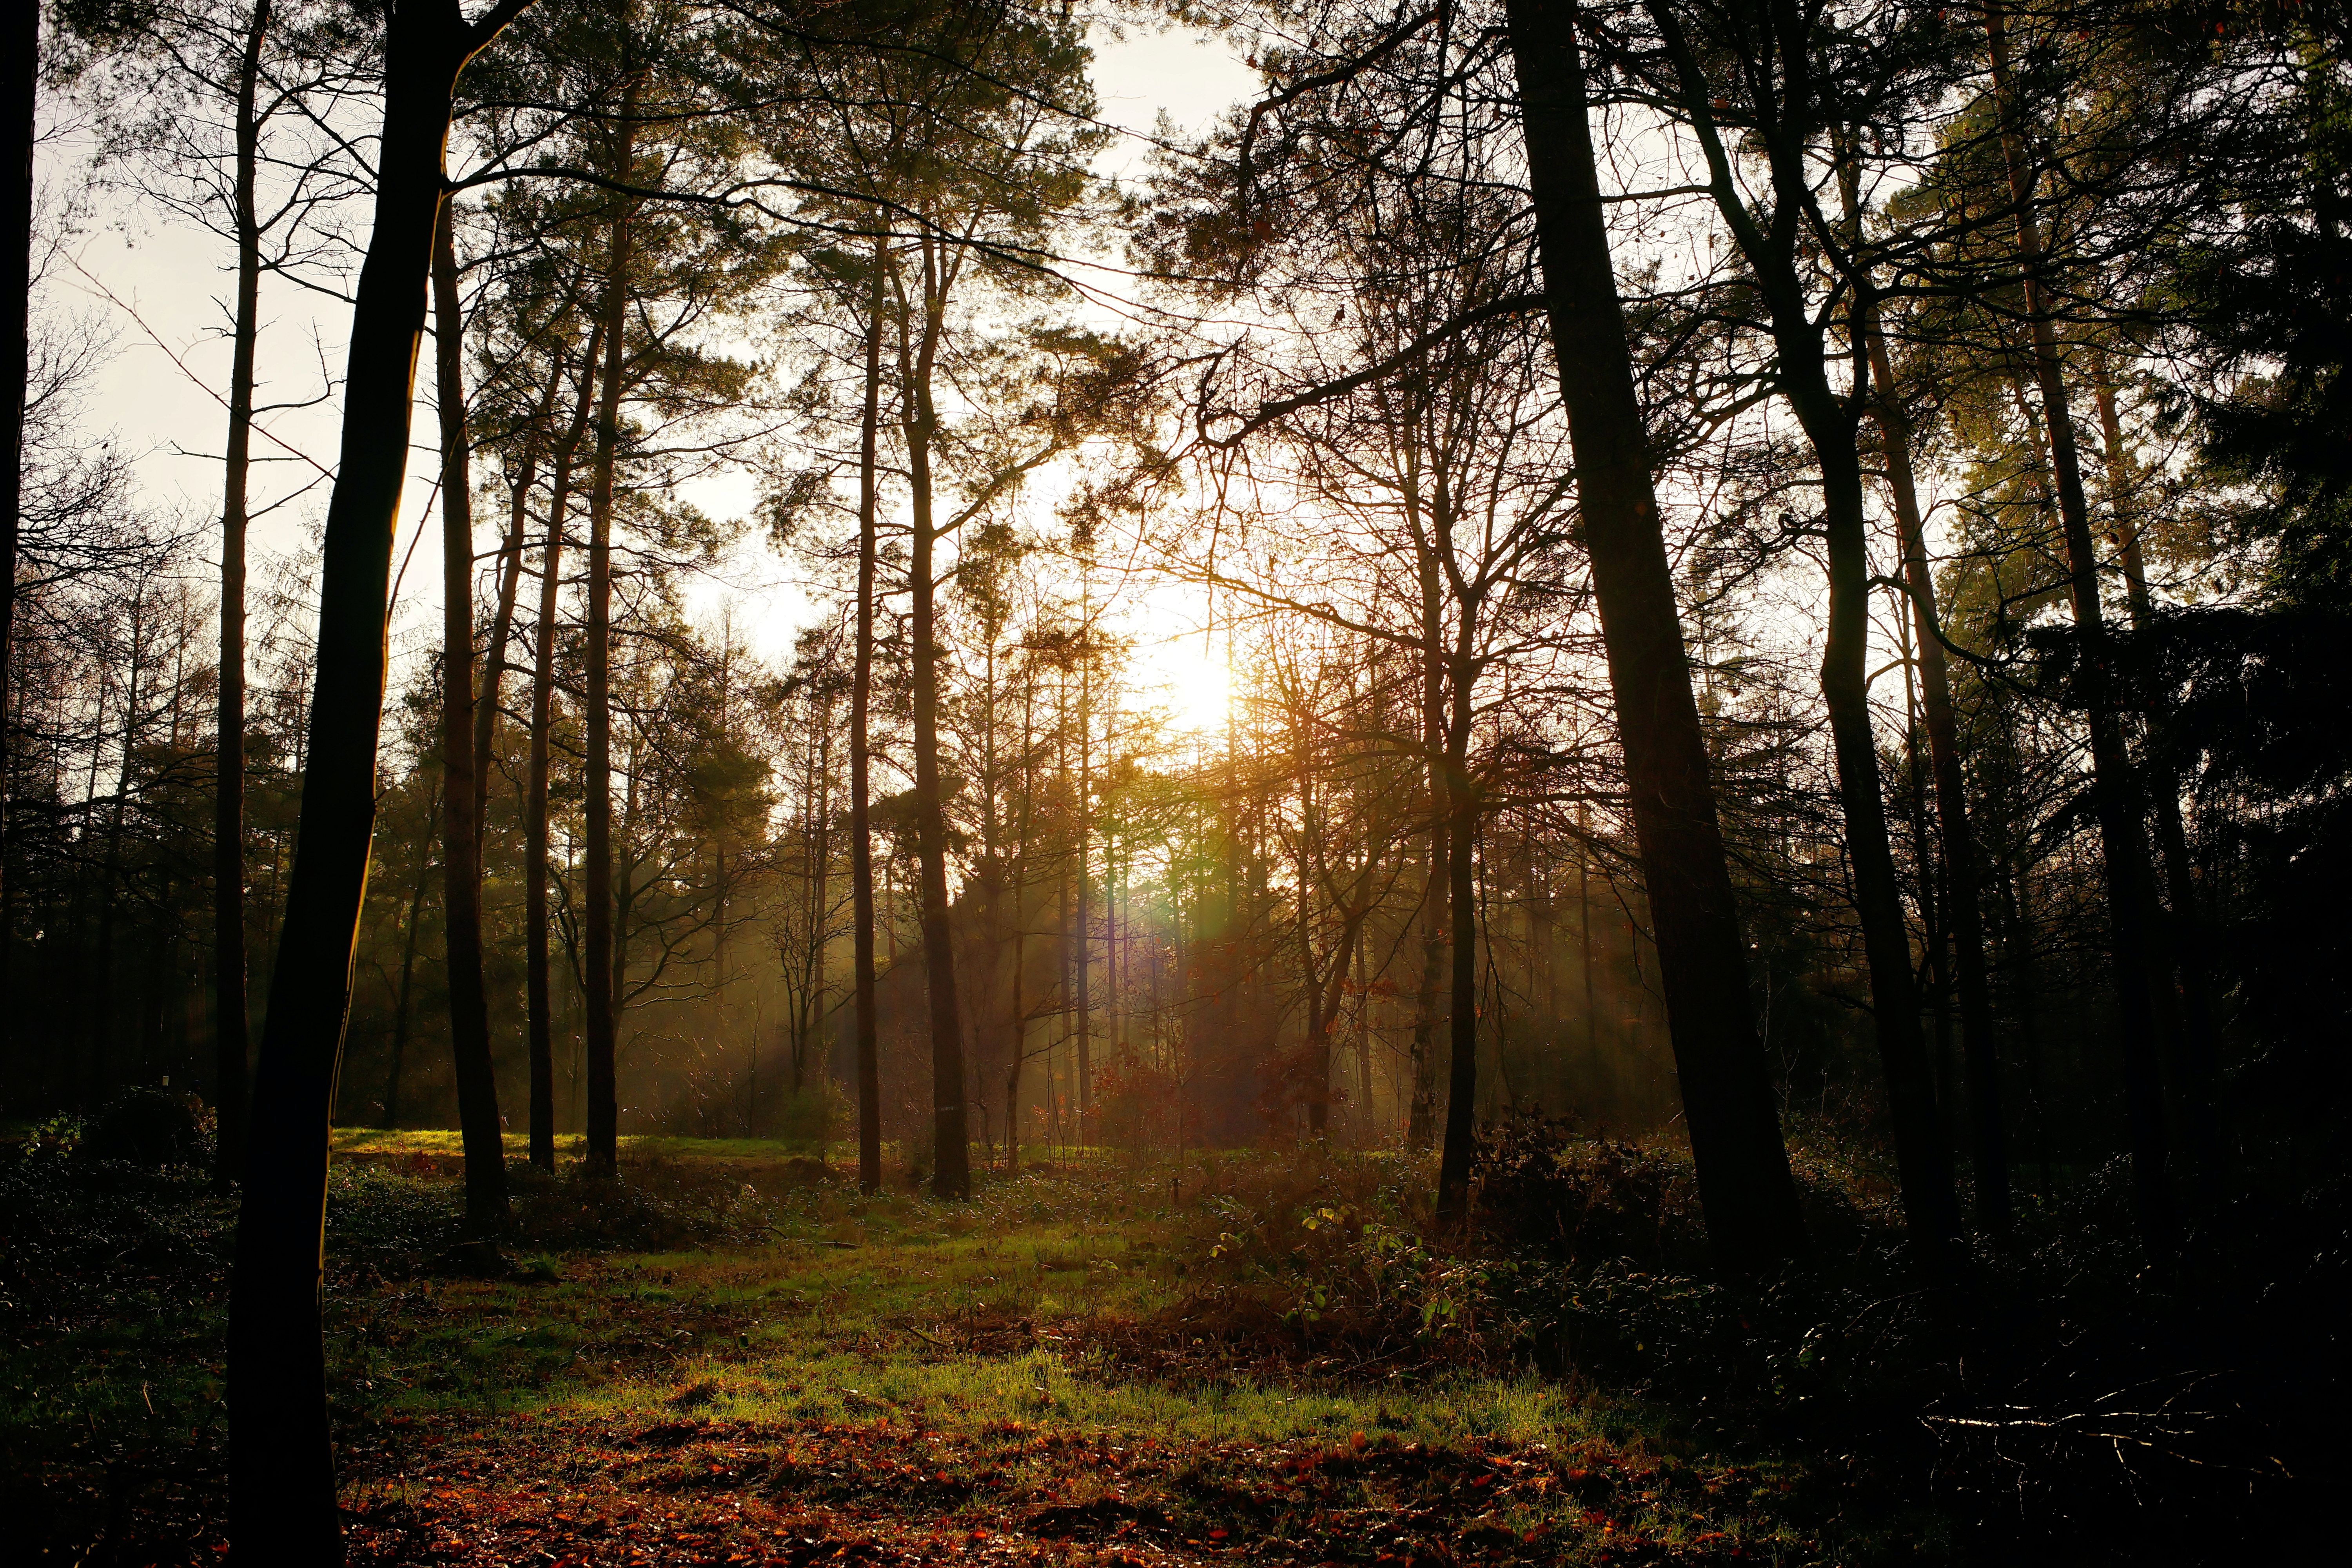
landscape, tree, nature, forest, branch, winter, light, plant, sky, mist, sunlight, morning, leaf, autumn, darkness, season, trees, aesthetic, forests, woodland, habitat, mood, ecosystem, winter sun, january, back light, kahl, incidence of light, bare branches, natural environment, geographical feature, atmospheric phenomenon, woody plant